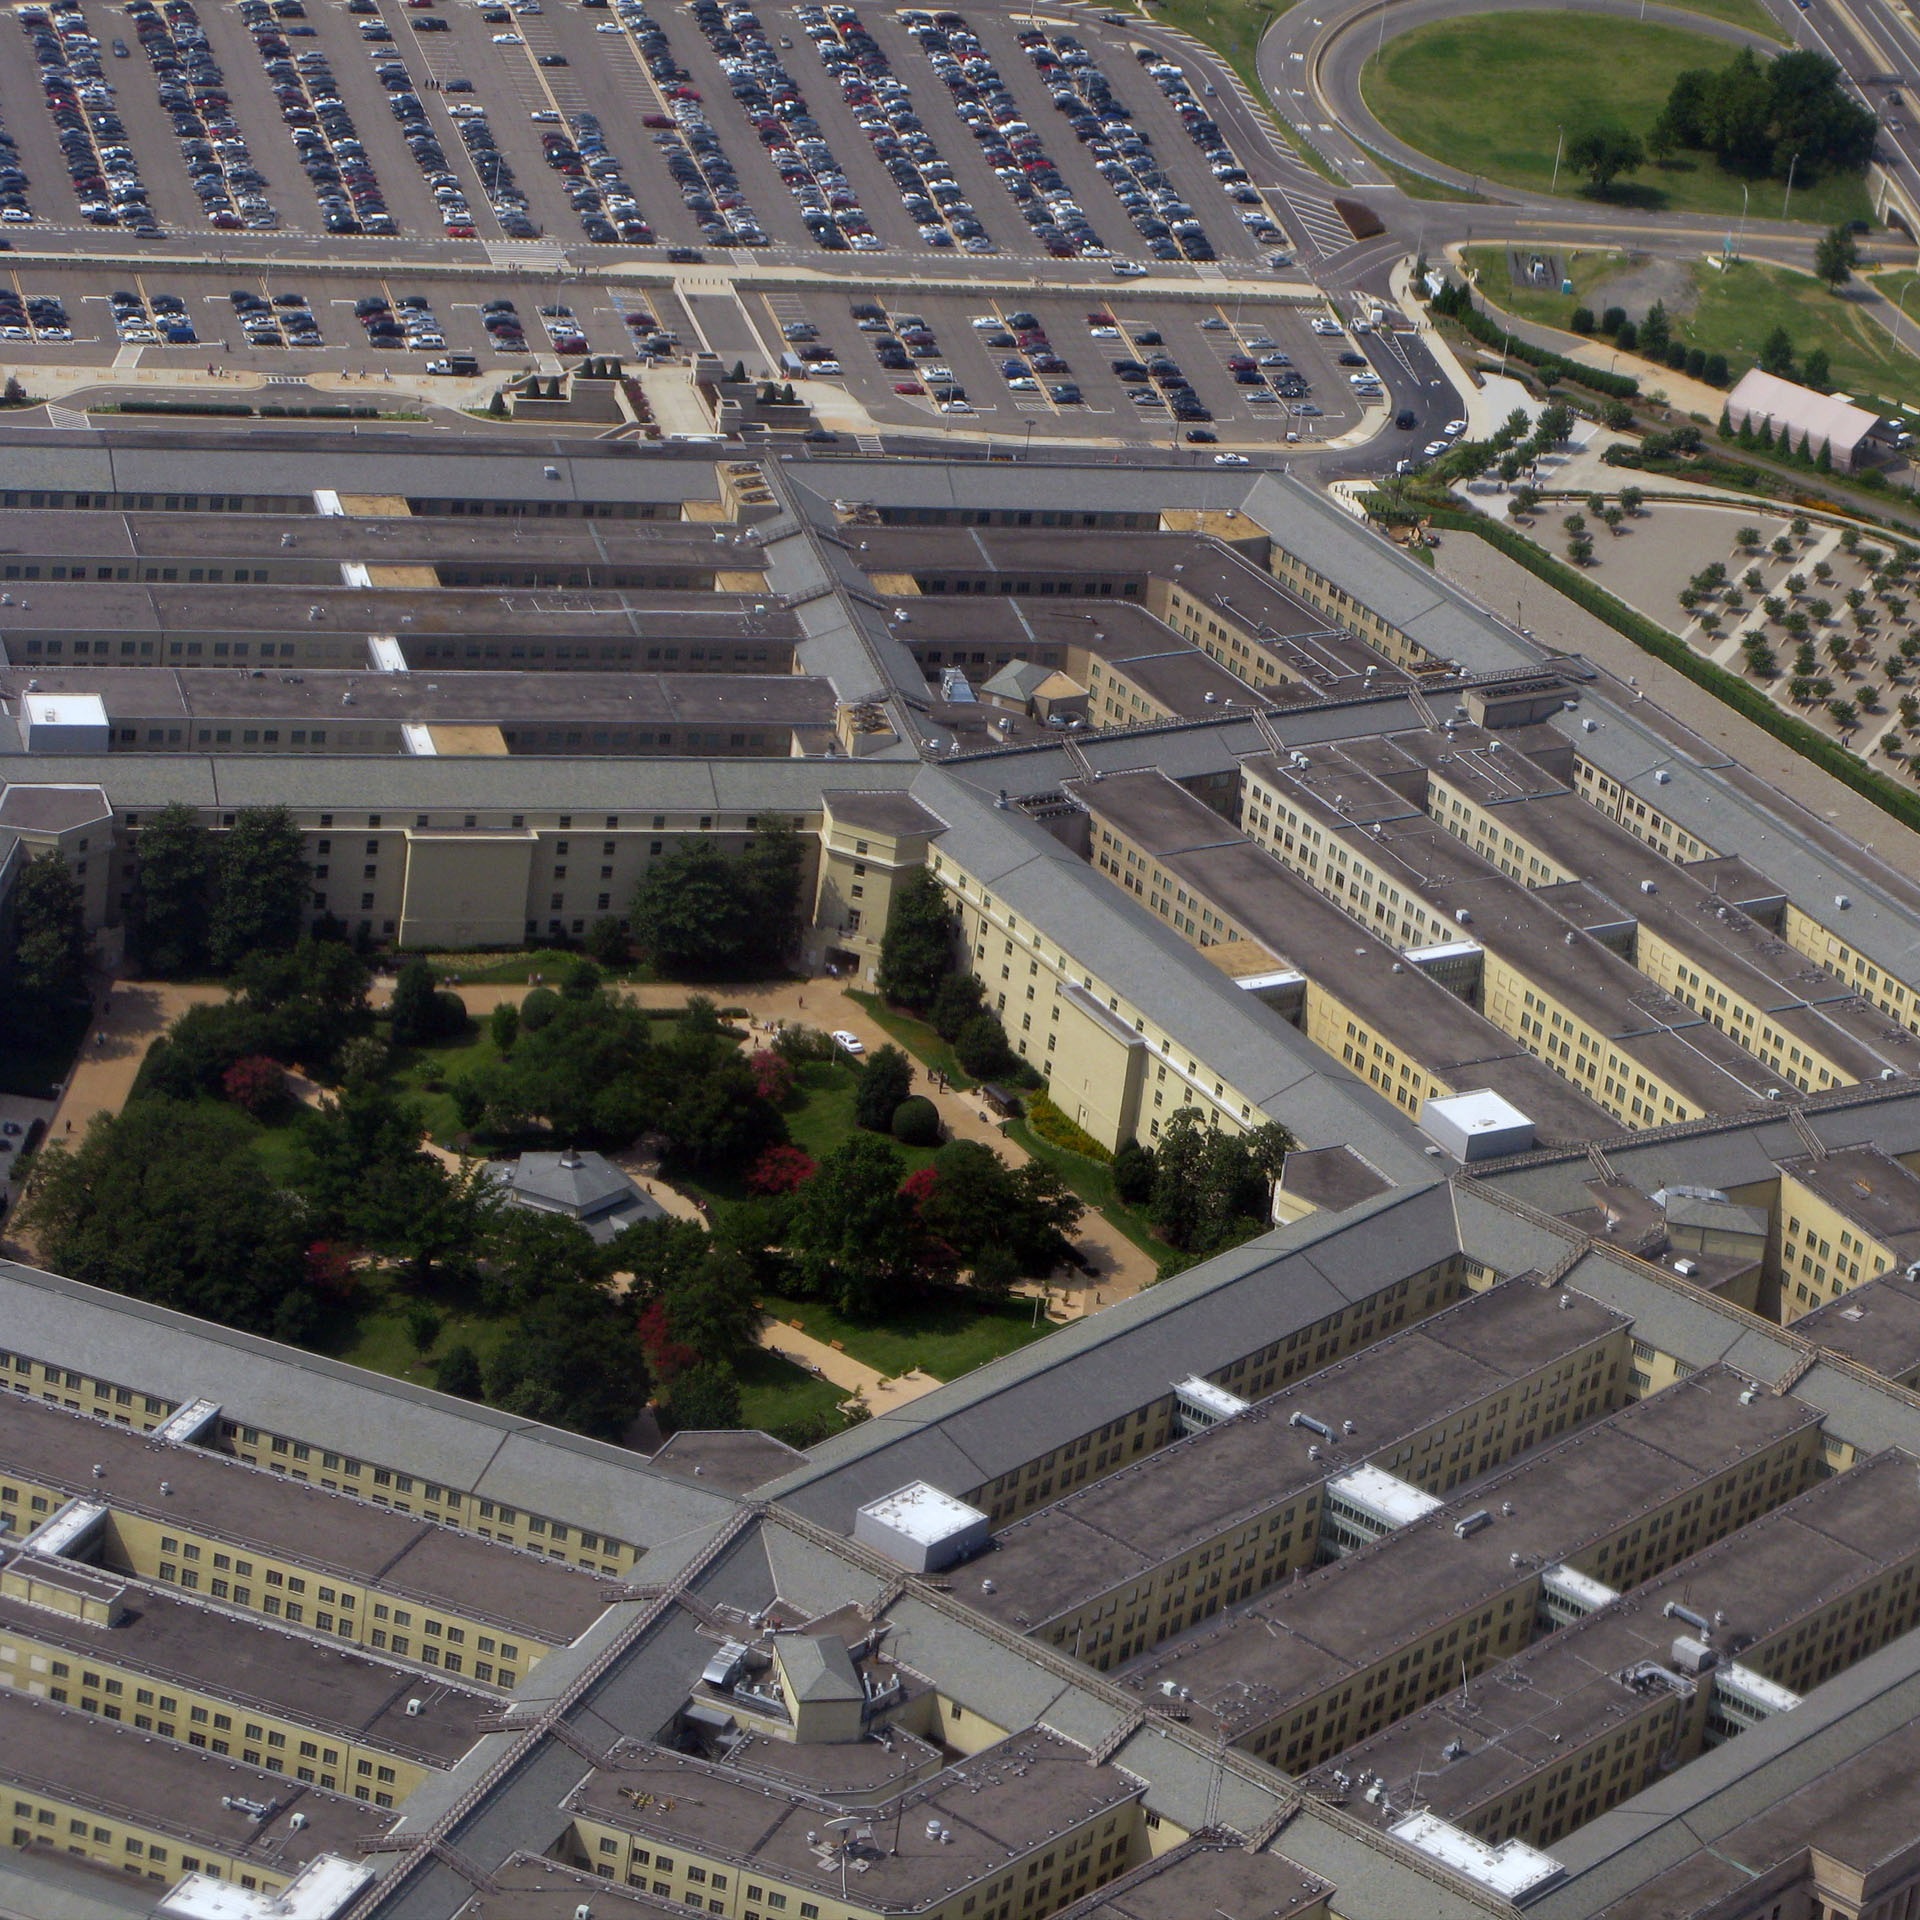
architecture, structure, roof, building, suburb, landmark, stadium, parking lot, washington, arena, race track, government, nation, shape, pentagon, neighbourhood, bird's eye view, convention center, aerial photography, residential area, sport venue, outdoor structure